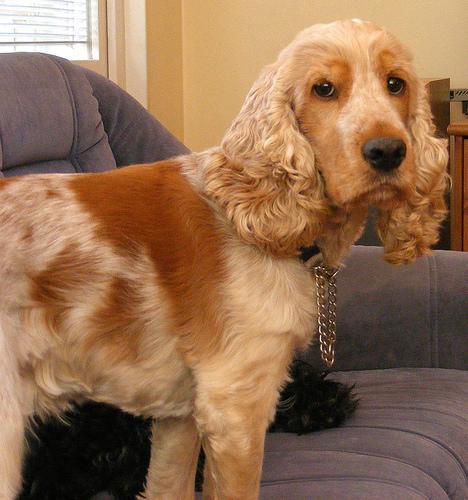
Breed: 286-n000111-cocker_spaniel